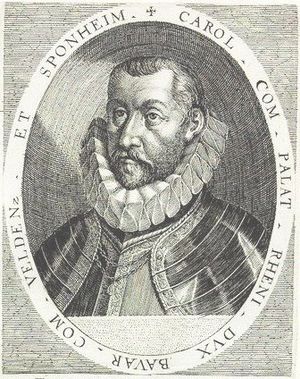
Karl 1. af Zweibrücken-Birkenfeld
Karl 1. af Pfalz-Zweibrücken-Birkenfeld, var titulær pfalzgreve ved Rhinen og titulær hertug i Bayern. Han blev pfalzgreve og regerede hertug af Pfalz-Zweibrücken-Birkenfeld i 1569.